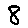
Label: 8